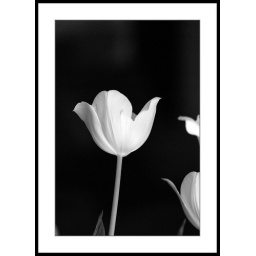
I bought my wife some tulips for her birthday! Photographed sitting on a table in our kitchen.